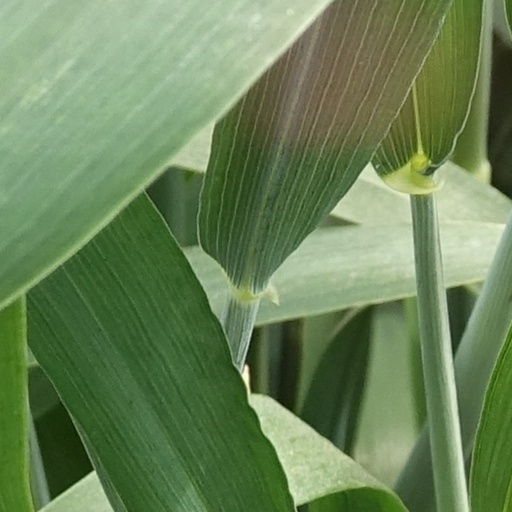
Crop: wheat